Chicago Futabakai Japanese School

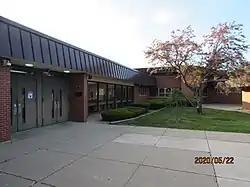

, alternately in Japanese , is a Japanese elementary and junior high day school and Saturday education program in Arlington Heights, Illinois near Chicago. As of 1988 it is sponsored by the Japanese Ministry of Education, now the Ministry of Education, Culture, Sports, Science and Technology (MEXT). Before moving to Arlington Heights in 1998, the Futabakai education program was previously located in Chicago, Skokie, and Niles in Illinois, with the day program beginning during the period in Skokie.